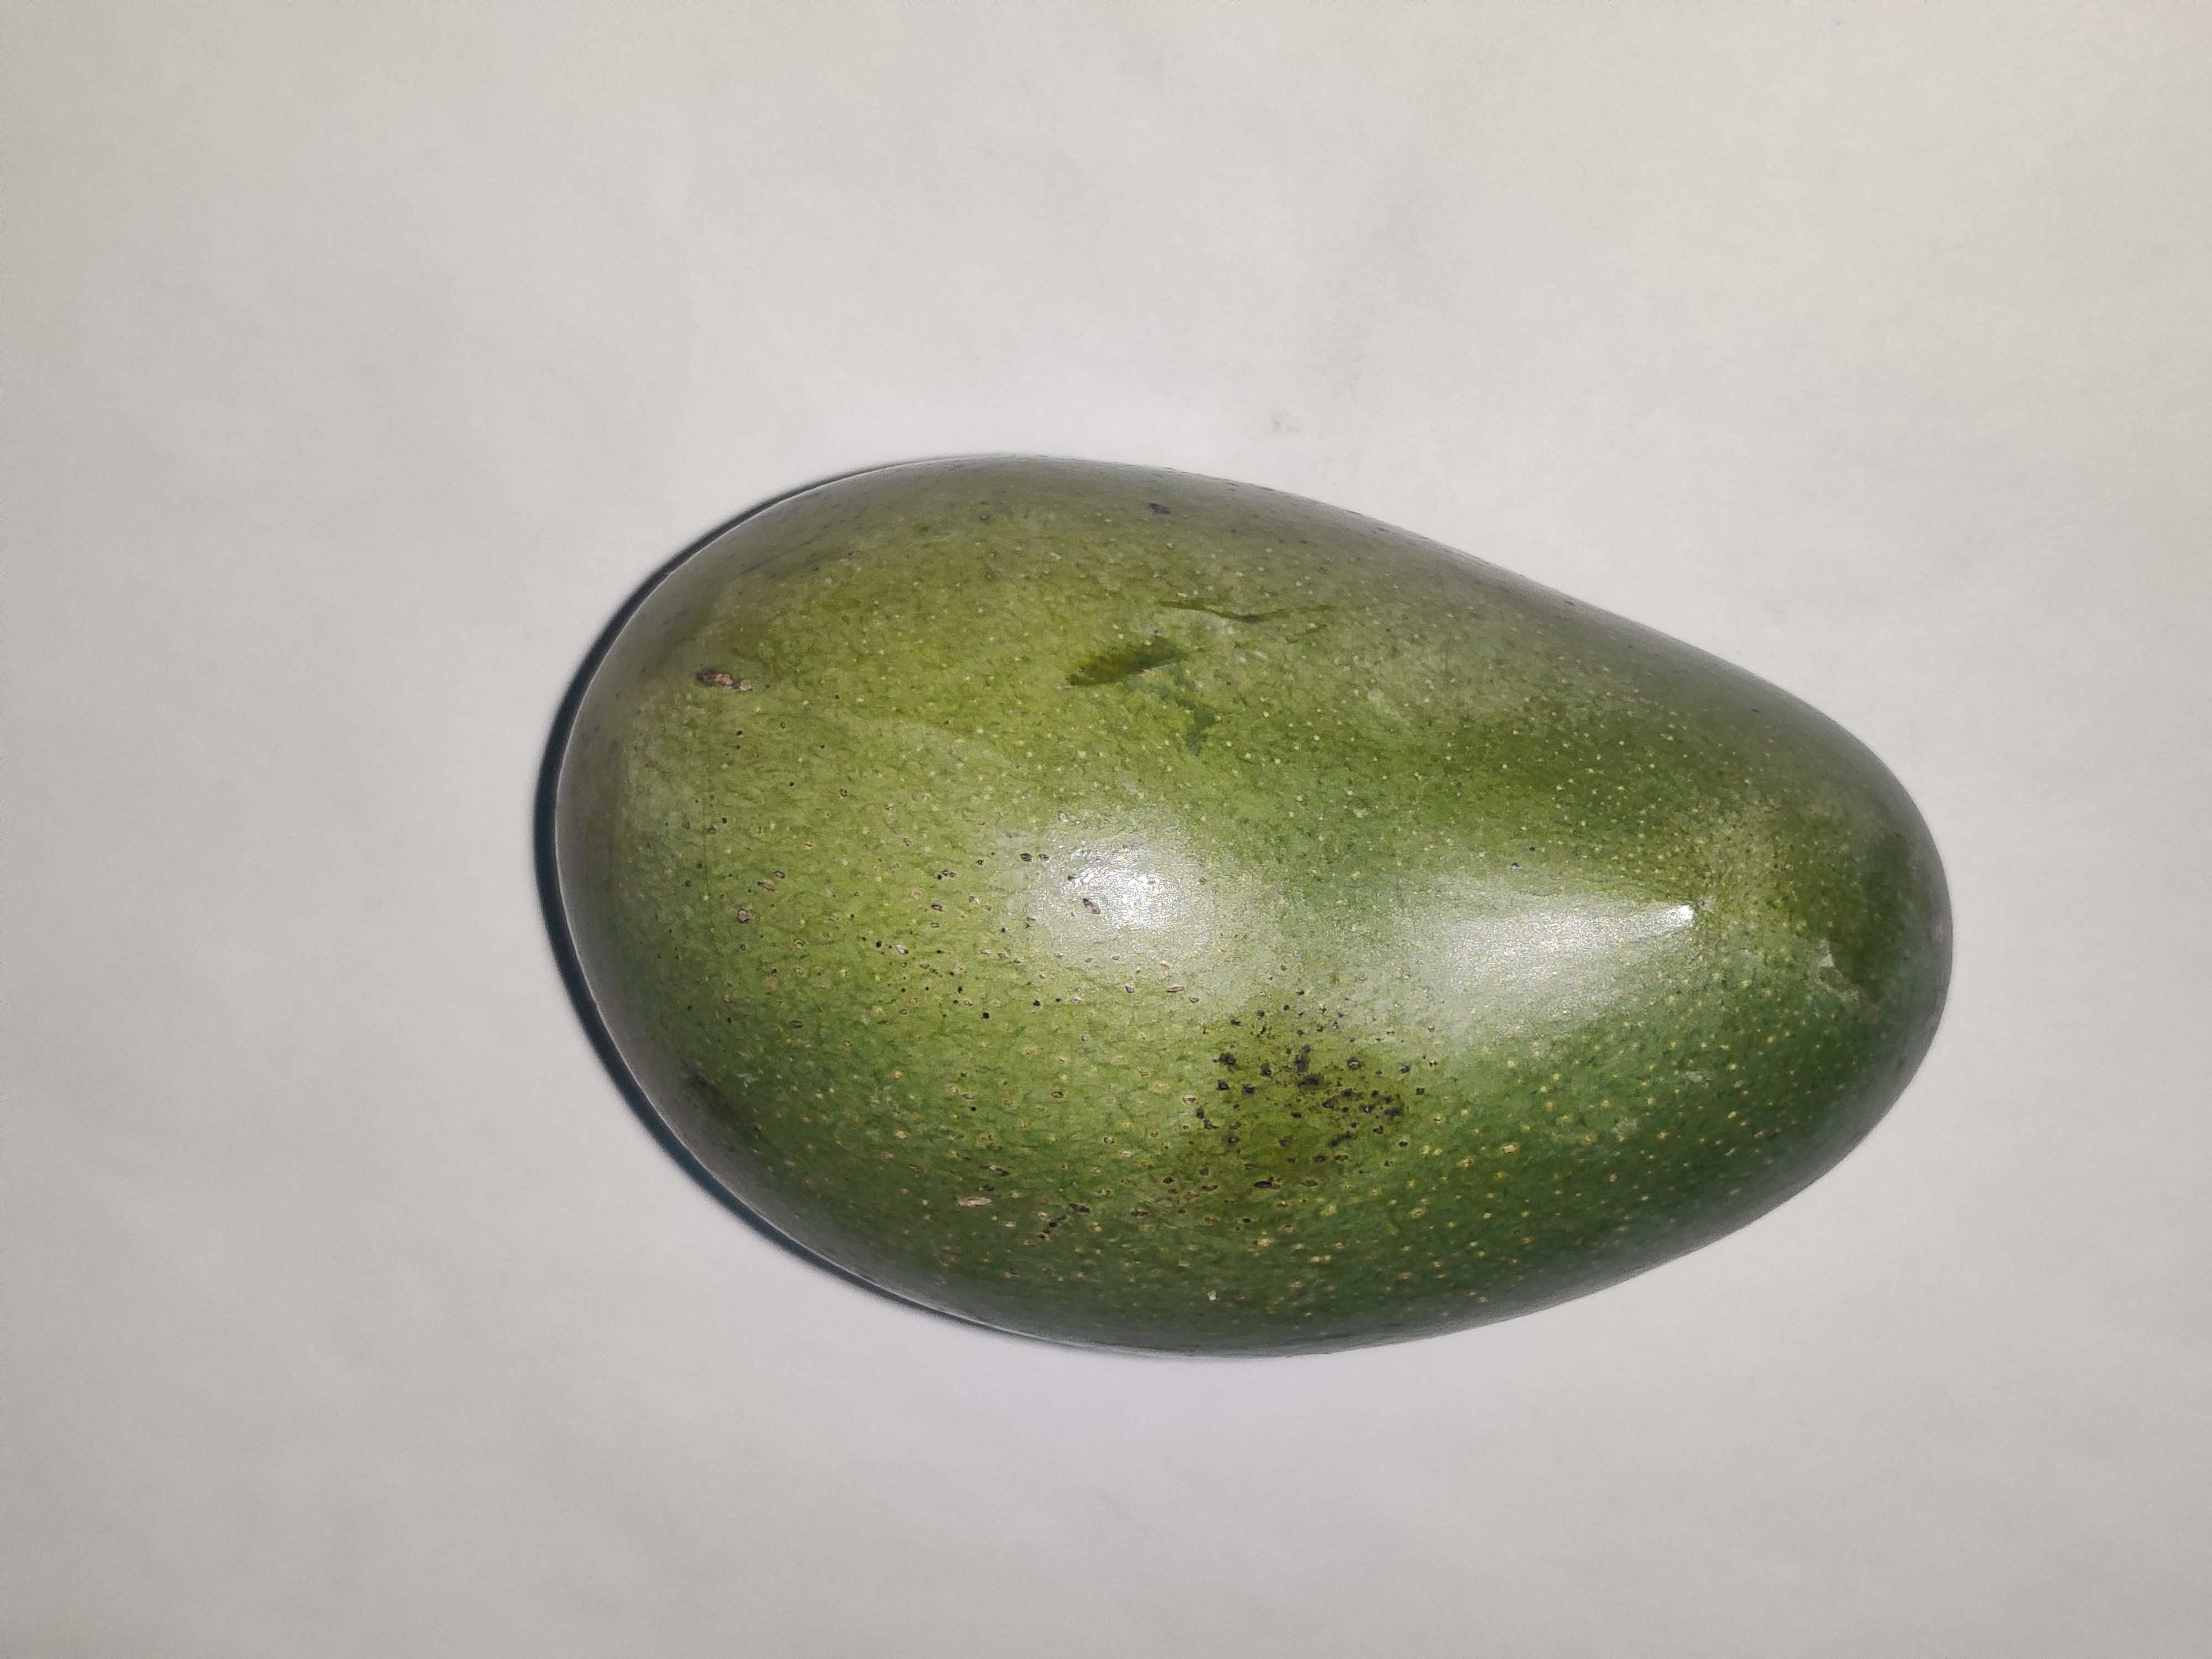
Fruit: mango
Grade: 1st-grade